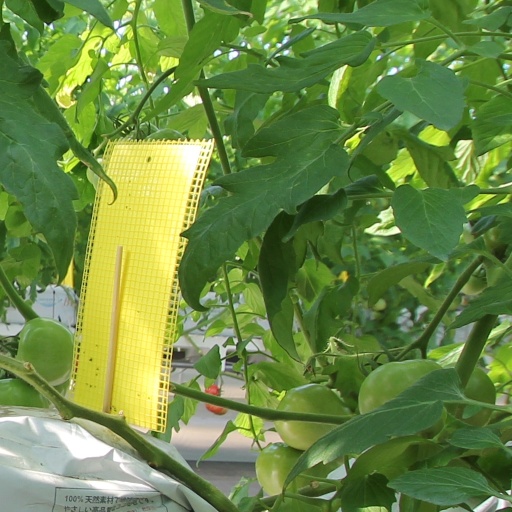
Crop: tomato